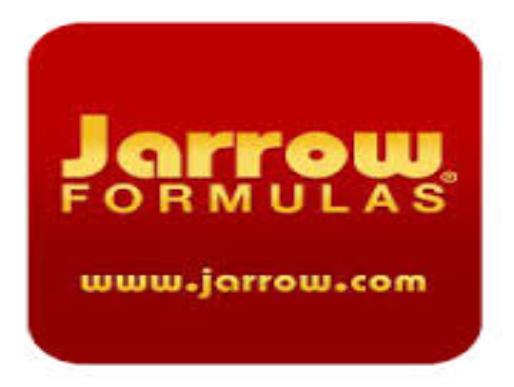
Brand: jarrow
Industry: Medical